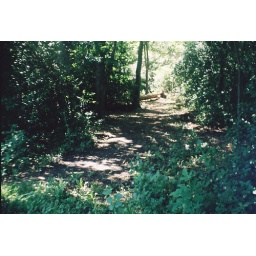
If a tree falls in the forest ...